Llanelly Railway

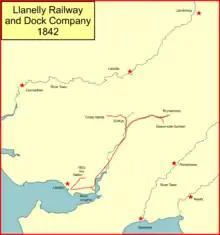
Llanelly Railway and Dock Company network in 1842

The proprietors of the Llangennech Coal Company promoted a bill in Parliament, to make a wet dock for vessels up to 300 tons at Machynis with wharves and warehouses, and build the railway to St Davids. The (9 Geo. 4. c. xci) was passed on 19 June 1828, authorising the "Llanelly Railroad and Dock Company", with share capital of £14,000. Only horse traction could be used. At the time of the committee hearings 83% of the capital had already been subscribed. The upper terminal was described as Gelly Gille Farm.